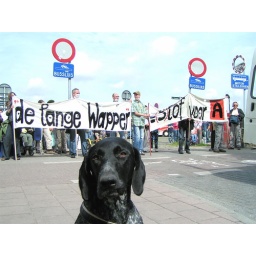
bridge over troubled water